Brely Evans

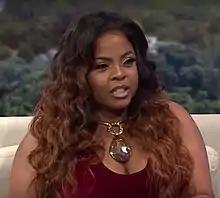
Evans in 2019

Brely Evans is an American actress, singer, songwriter, producer, author and comedian. She was a member of the 1990s R&B group Emage. She moved into acting and appeared in films such as "Sparkle" (2012) and "The Man in 3B" (2015) and the 2019 Oprah Winfrey Network primetime soap opera, "Ambitions". She starred in BET drama series "The Family Business" (2020–2022) and "Haus of Vicious" (2022–present).